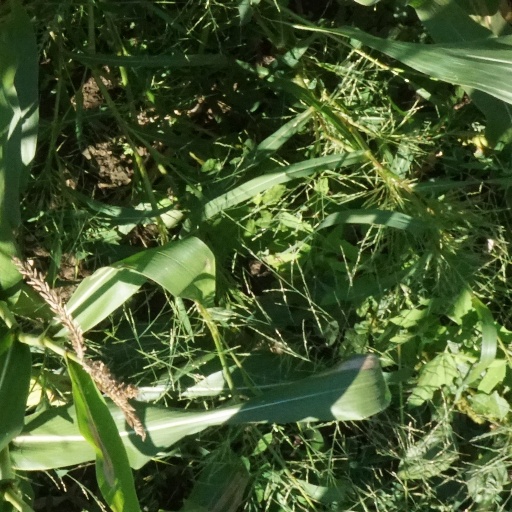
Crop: maize; corn